Tegetthoff-class battleship

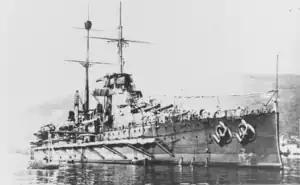

The first ship of the "Tegetthoff" class, "Viribus Unitis", was formally laid down on 23 July 1910. Originally referred to as "Battleship IV", her keel was laid down after months of fiscal and political uncertainty. Two months later "Tegetthoff" was laid down on 24 September 1910. The title ship of the class, "Tegetthoff", was named after Wilhelm von Tegetthoff, a 19th-century Austrian naval admiral known for his 1866 victory over Italy at the Battle of Lissa. She was laid down once it became clear that Vienna and Budapest would pass the necessary budget funding to pay for the construction of the entire class.